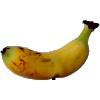
Label: banana_lady_finger